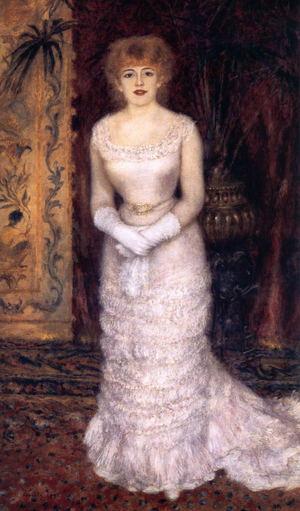
Léonie Pauline Jeanne Samary est une comédienne française née le 4 mars 1857 à Neuilly-sur-Seine et morte le 18 septembre 1890 à Paris